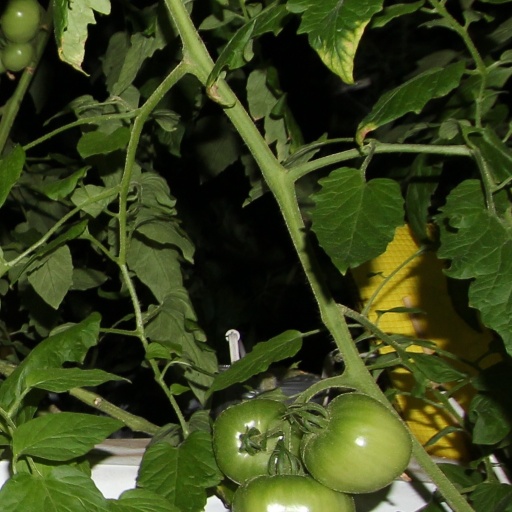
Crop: tomato